Russia Day

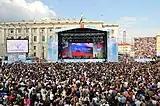
Russia Day celebrations in Saint Petersburg, 2007.

In 2019, the self-proclaimed Donetsk People's Republic proclaimed Russia Day a "state holiday". ..